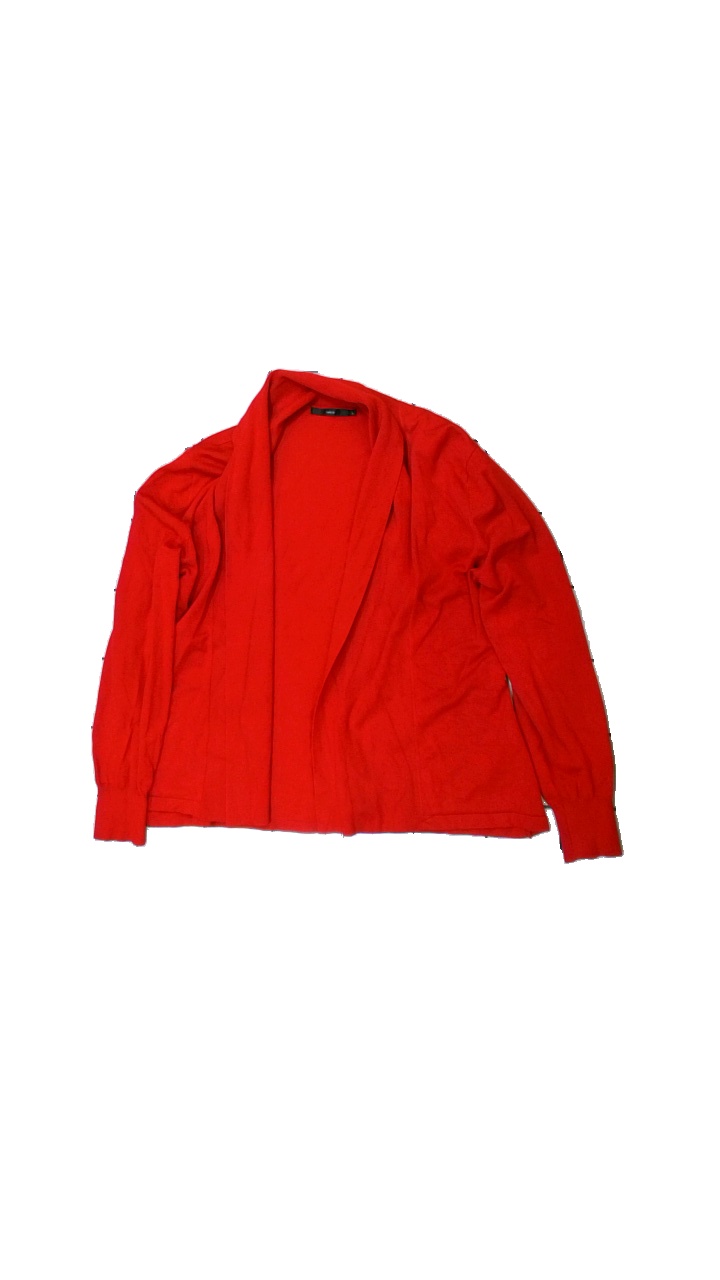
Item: Cardigan (Ladies)
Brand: Wico
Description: cardigan
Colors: Red
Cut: V-collar
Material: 62% viskos 38% nylon
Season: All
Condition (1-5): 4
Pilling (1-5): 4
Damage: nopprigt
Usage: Export
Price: <50